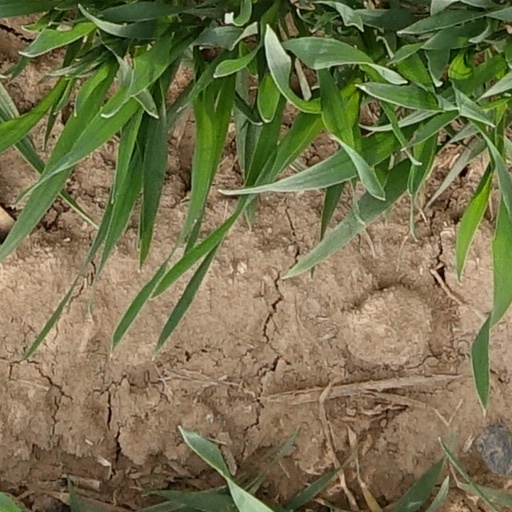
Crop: wheat